Stamford Raffles

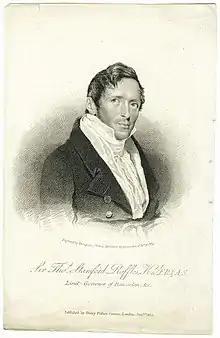
Stamford Raffles

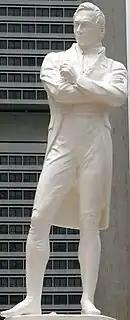
Statue of Sir Stamford Raffles in Singapore, based on the original by Thomas Woolner

Raffles arrived in Bencoolen on Sumatra on 19 March 1818, where he was appointed as the lieutenant-governor of Bencoolen on 22 March 1818. Despite the prestige connected with the title of Lieutenant-Governor, Bencoolen was a colonial backwater, whose only real export was pepper, and only the murder of a previous Resident, Thomas Parr, gained it any attention back home in Britain. Raffles found the place wrecked, and set about reforms immediately, mostly similar to what he had done on Java; abolishing slavery and limiting cockfighting and such games. To replace the slaves, he used a contingent of convicts, already sent to him from India.